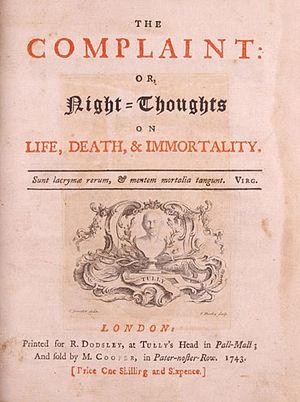
Edward Young, né le juin 1681 à Upham, Hampshire et mort le 5 avril 1765 à Welwyn, est un poète romantique anglais.